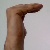
The image shows a hand gesture representing a space in Indian Sign Language.